Red Boiling Springs, Tennessee

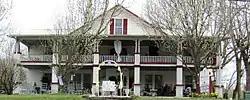
Armour's Hotel, formerly the Counts Hotel

"Taking the waters" at Red Boiling Springs generally consisted of more than merely ingesting them; steam and tub baths featuring the waters and their alleged therapeutic properties were often featured. The bathhouses followed the hydrotherapy regimen developed by John Harvey Kellogg at his Battle Creek Sanitarium in Michigan, which was very popular at the time. The various waters contained several minerals but sulfur was predominant, giving the waters the scent (and some would say, the flavor) of rotten eggs. There were medical doctors on hand to prescribe which treatments would work for a particular ailment. The mineral waters, either from ingesting them or bathing in them, were touted as cures for diseases such as dyspepsia, hydropsy, diabetes, rheumatism, neuralgia, kidney stones, gonorrhea, and various eye and skin diseases. An advertising brochure claimed "sickness among the year 'round residents is practically an unknown thing."